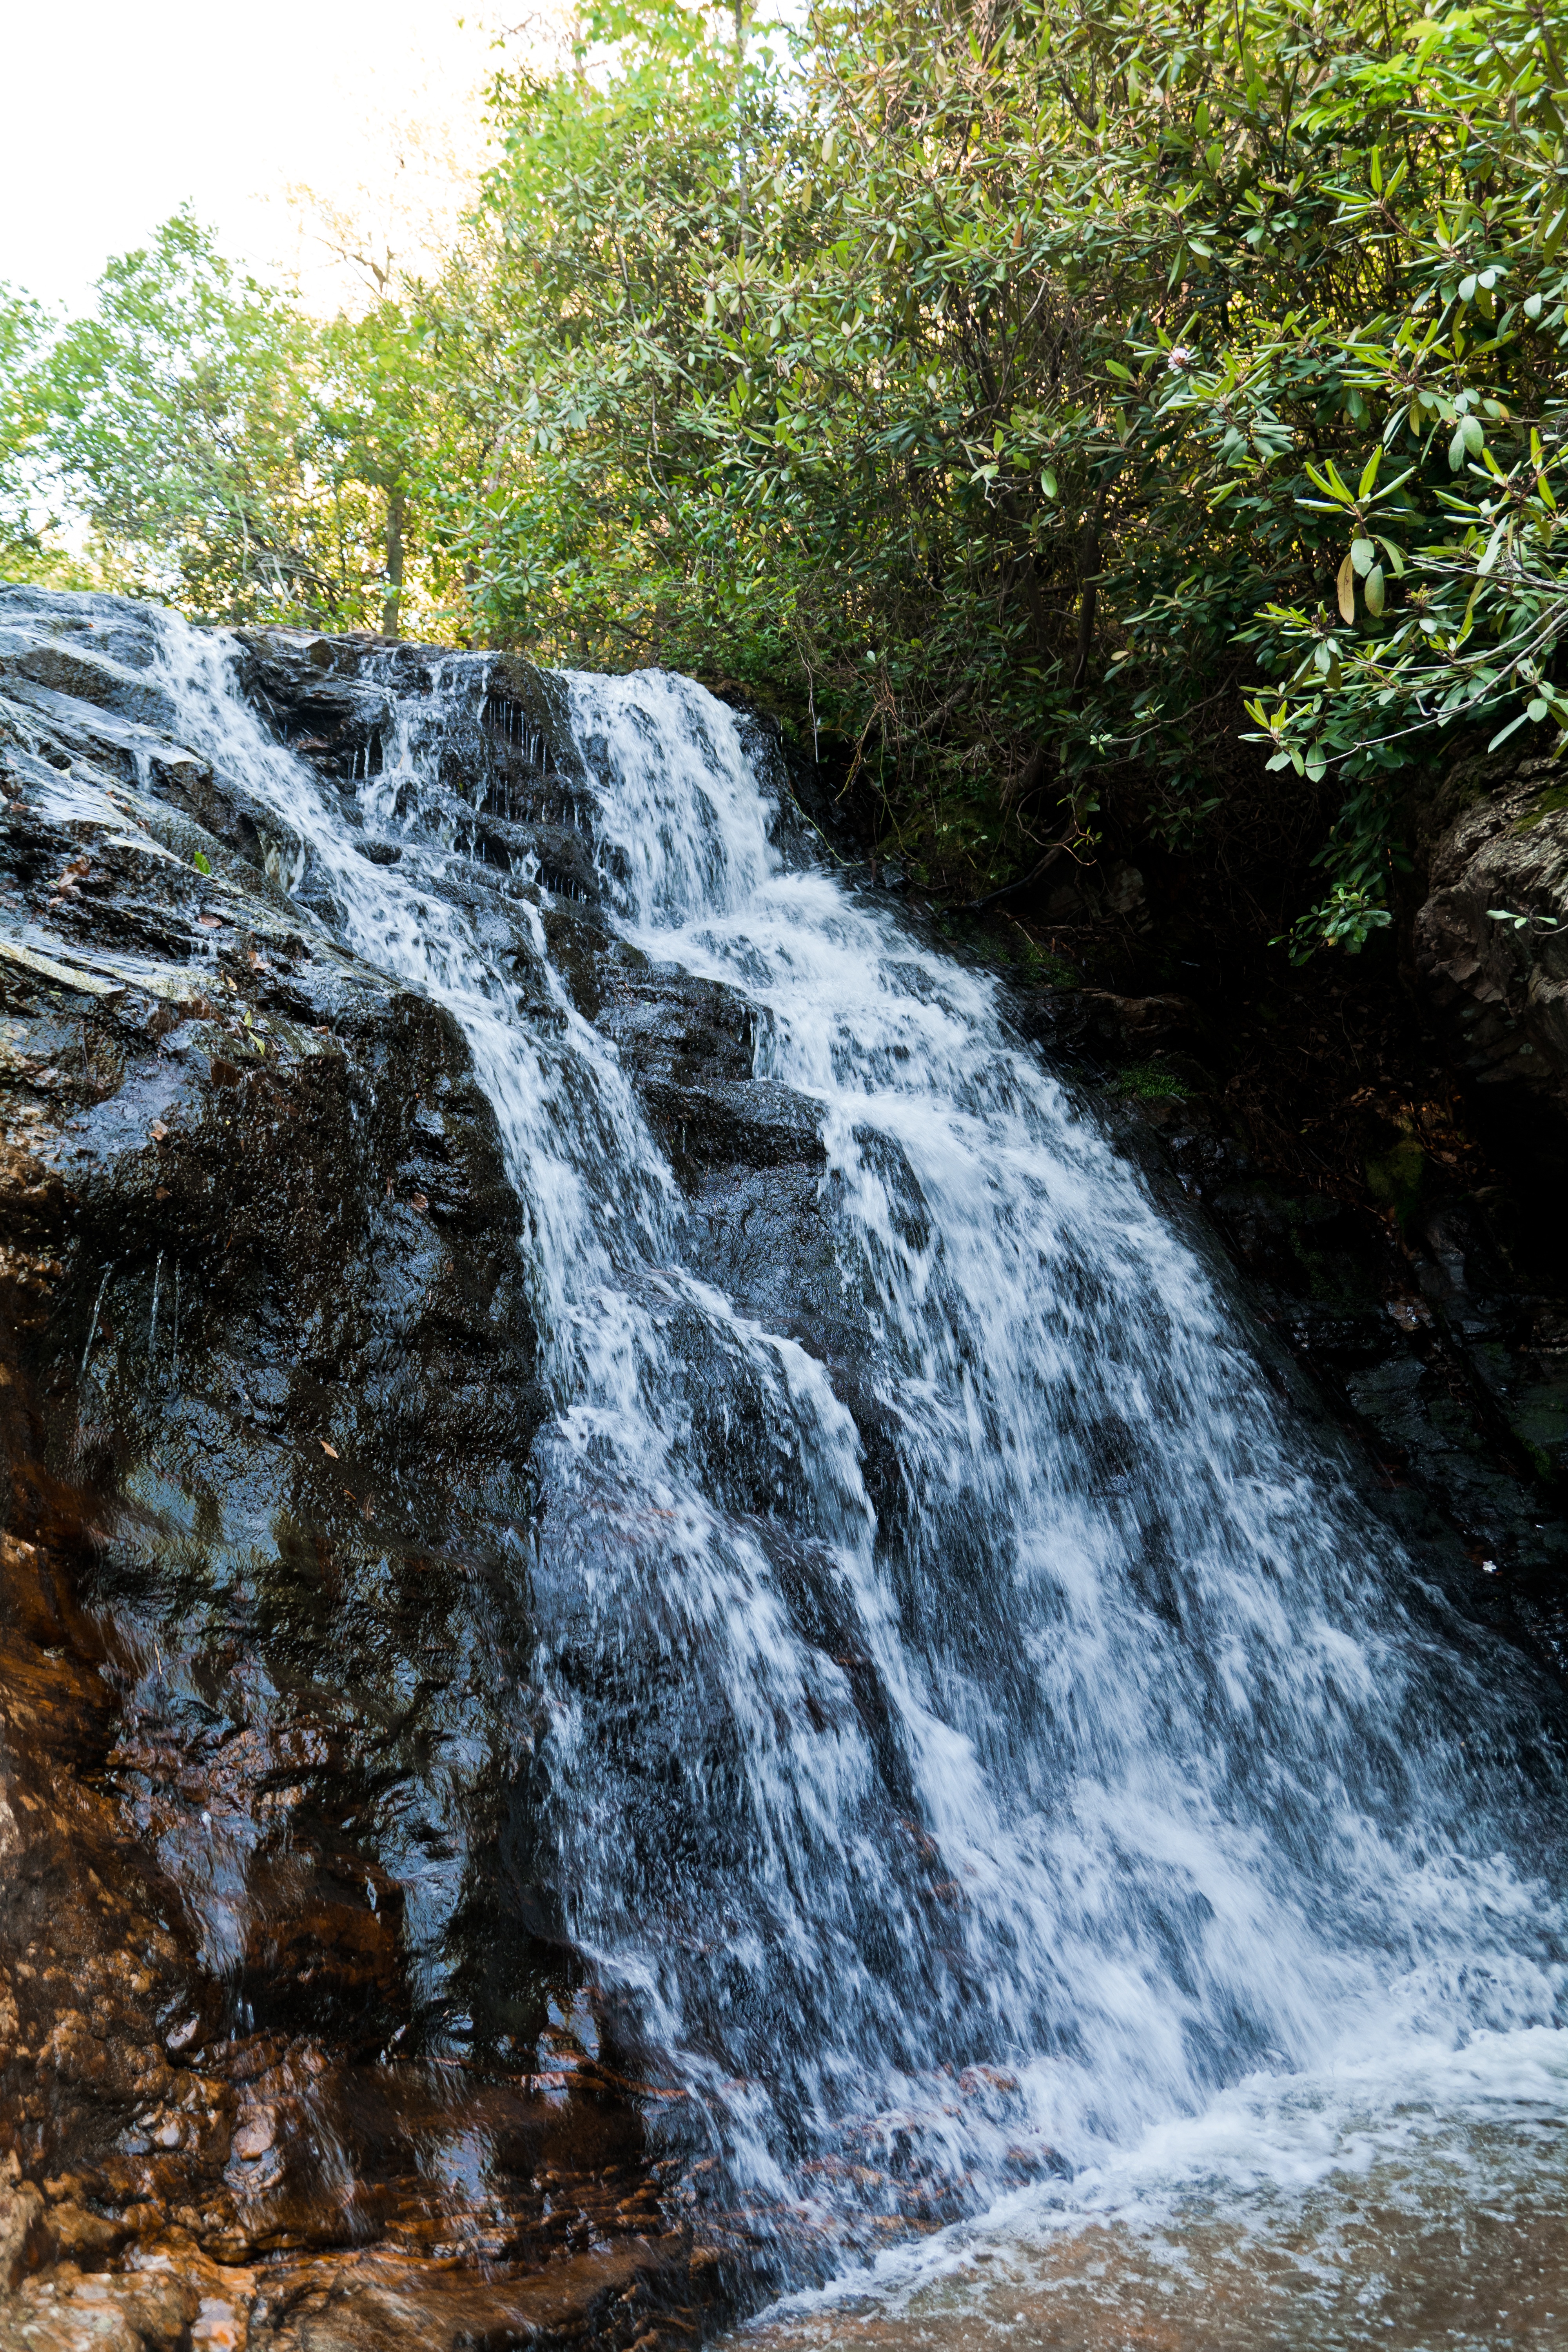
landscape, water, nature, forest, outdoor, rock, waterfall, creek, wilderness, mountain, lake, river, stone, summer, vacation, travel, recreation, wild, environment, stream, green, flow, cascade, splash, scenic, natural, park, rapid, tourism, leisure, body of water, wasserfall, water feature, watercourse